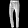
Label: Trouser